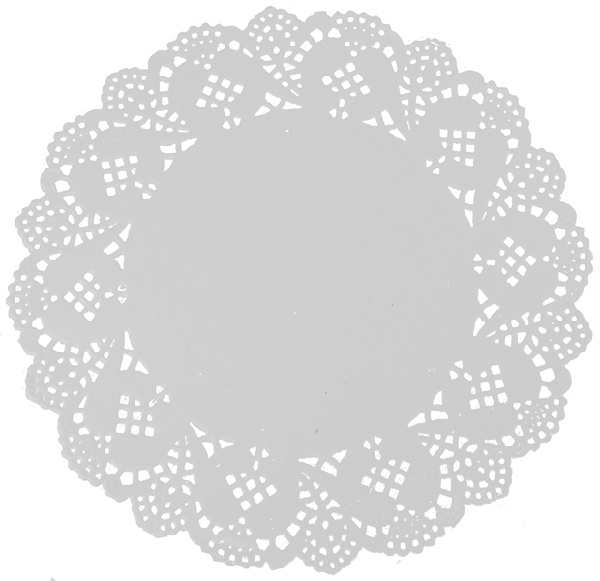
Doilies - White 6.5" - Pack of 250
Beautiful designs and intricate detail run throughout these packs of doilies. White in colour so it is easy to add sparkle and colour. Great for any crafts! Patterns may vary from time to time.
Category: Home & Garden > Linens & Bedding > Table Linens > Doilies